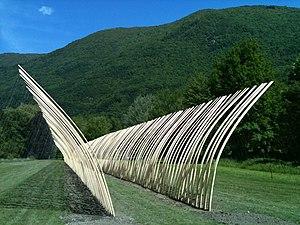
Vue de l'installation Scansions dans le parc
Le château de Vizille également appelé Domaine départemental de Vizille est un parc de cent hectares dans lequel est situé le château Lesdiguières abritant le musée de la Révolution française. Le château du XVIIᵉ siècle se dresse sur la commune de Vizille dans le département de l'Isère et la région Auvergne-Rhône-Alpes.